Sun Yat-sen

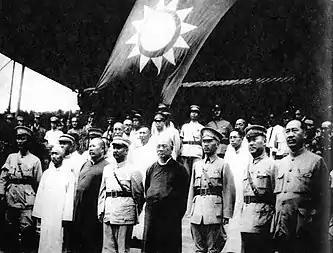
Chinese generals at the Sun Yat-sen Mausoleum in 1928 after the Northern Expedition. From right: Cheng Jin, Zhang Zuobao, Chen Diaoyuan, Chiang Kai-shek, Woo Tsin-hang, Yan Xishan, Ma Fuxiang, Ma Sida, and Bai Chongxi.

In February 1923, Sun made a presentation to the Students' Union in Hong Kong University and declared that the corruption of China and the peace, order, and good government of Hong Kong had turned him into a revolutionary. The same year, he delivered a speech in which he proclaimed his Three Principles of the People as the foundation of the country and the Five-Yuan Constitution as the guideline for the political system and bureaucracy. Part of the speech was made into the National Anthem of the Republic of China.